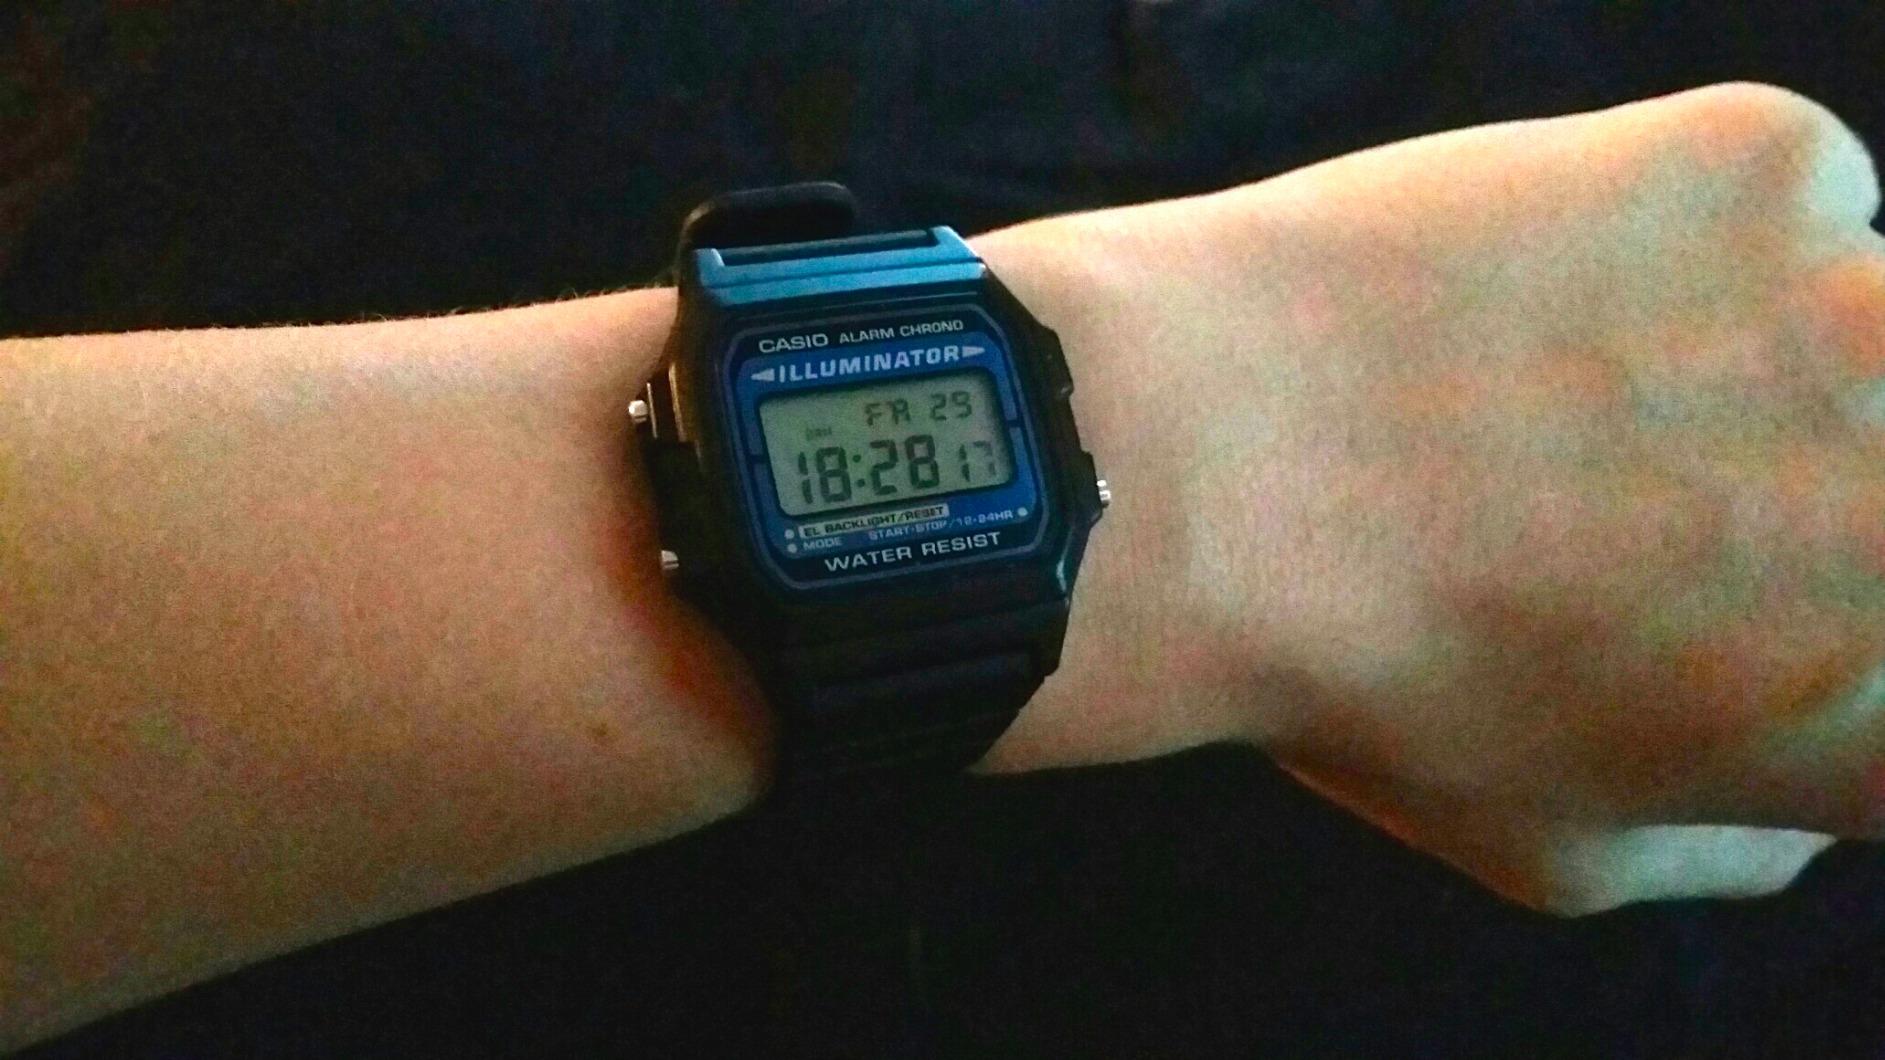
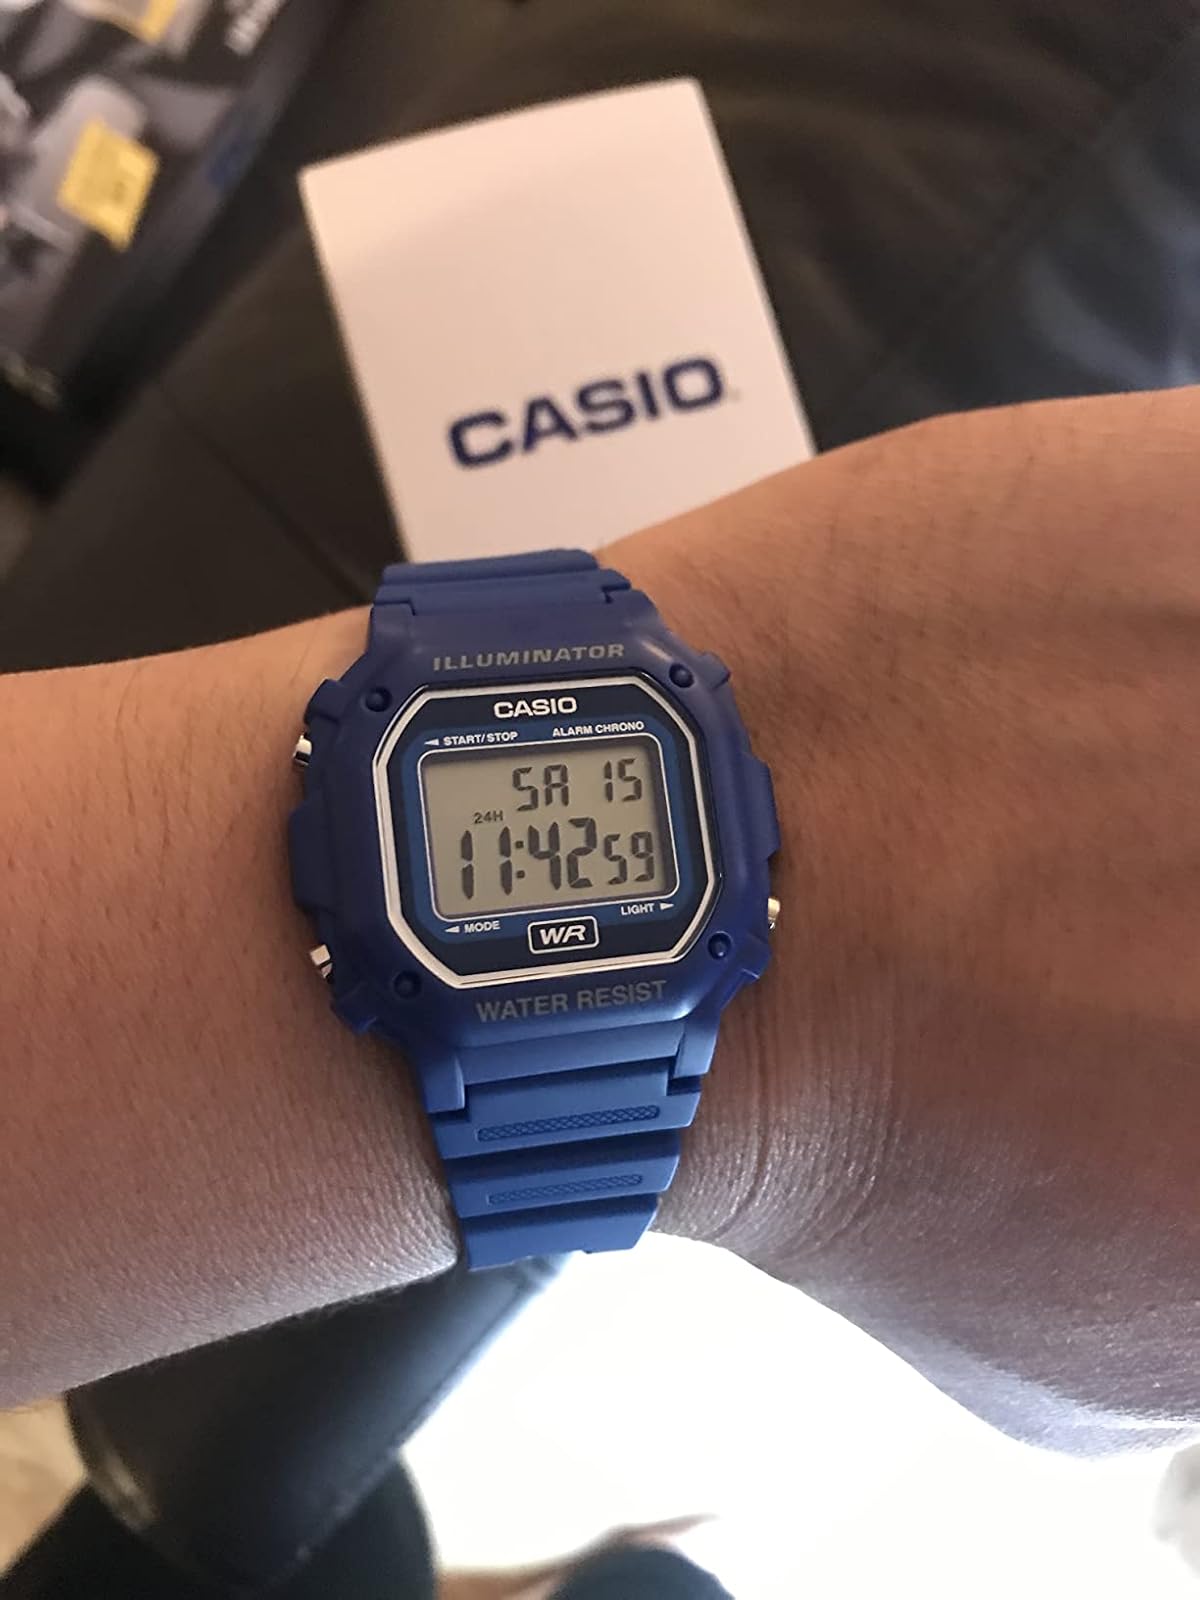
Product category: accessories_watch
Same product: no